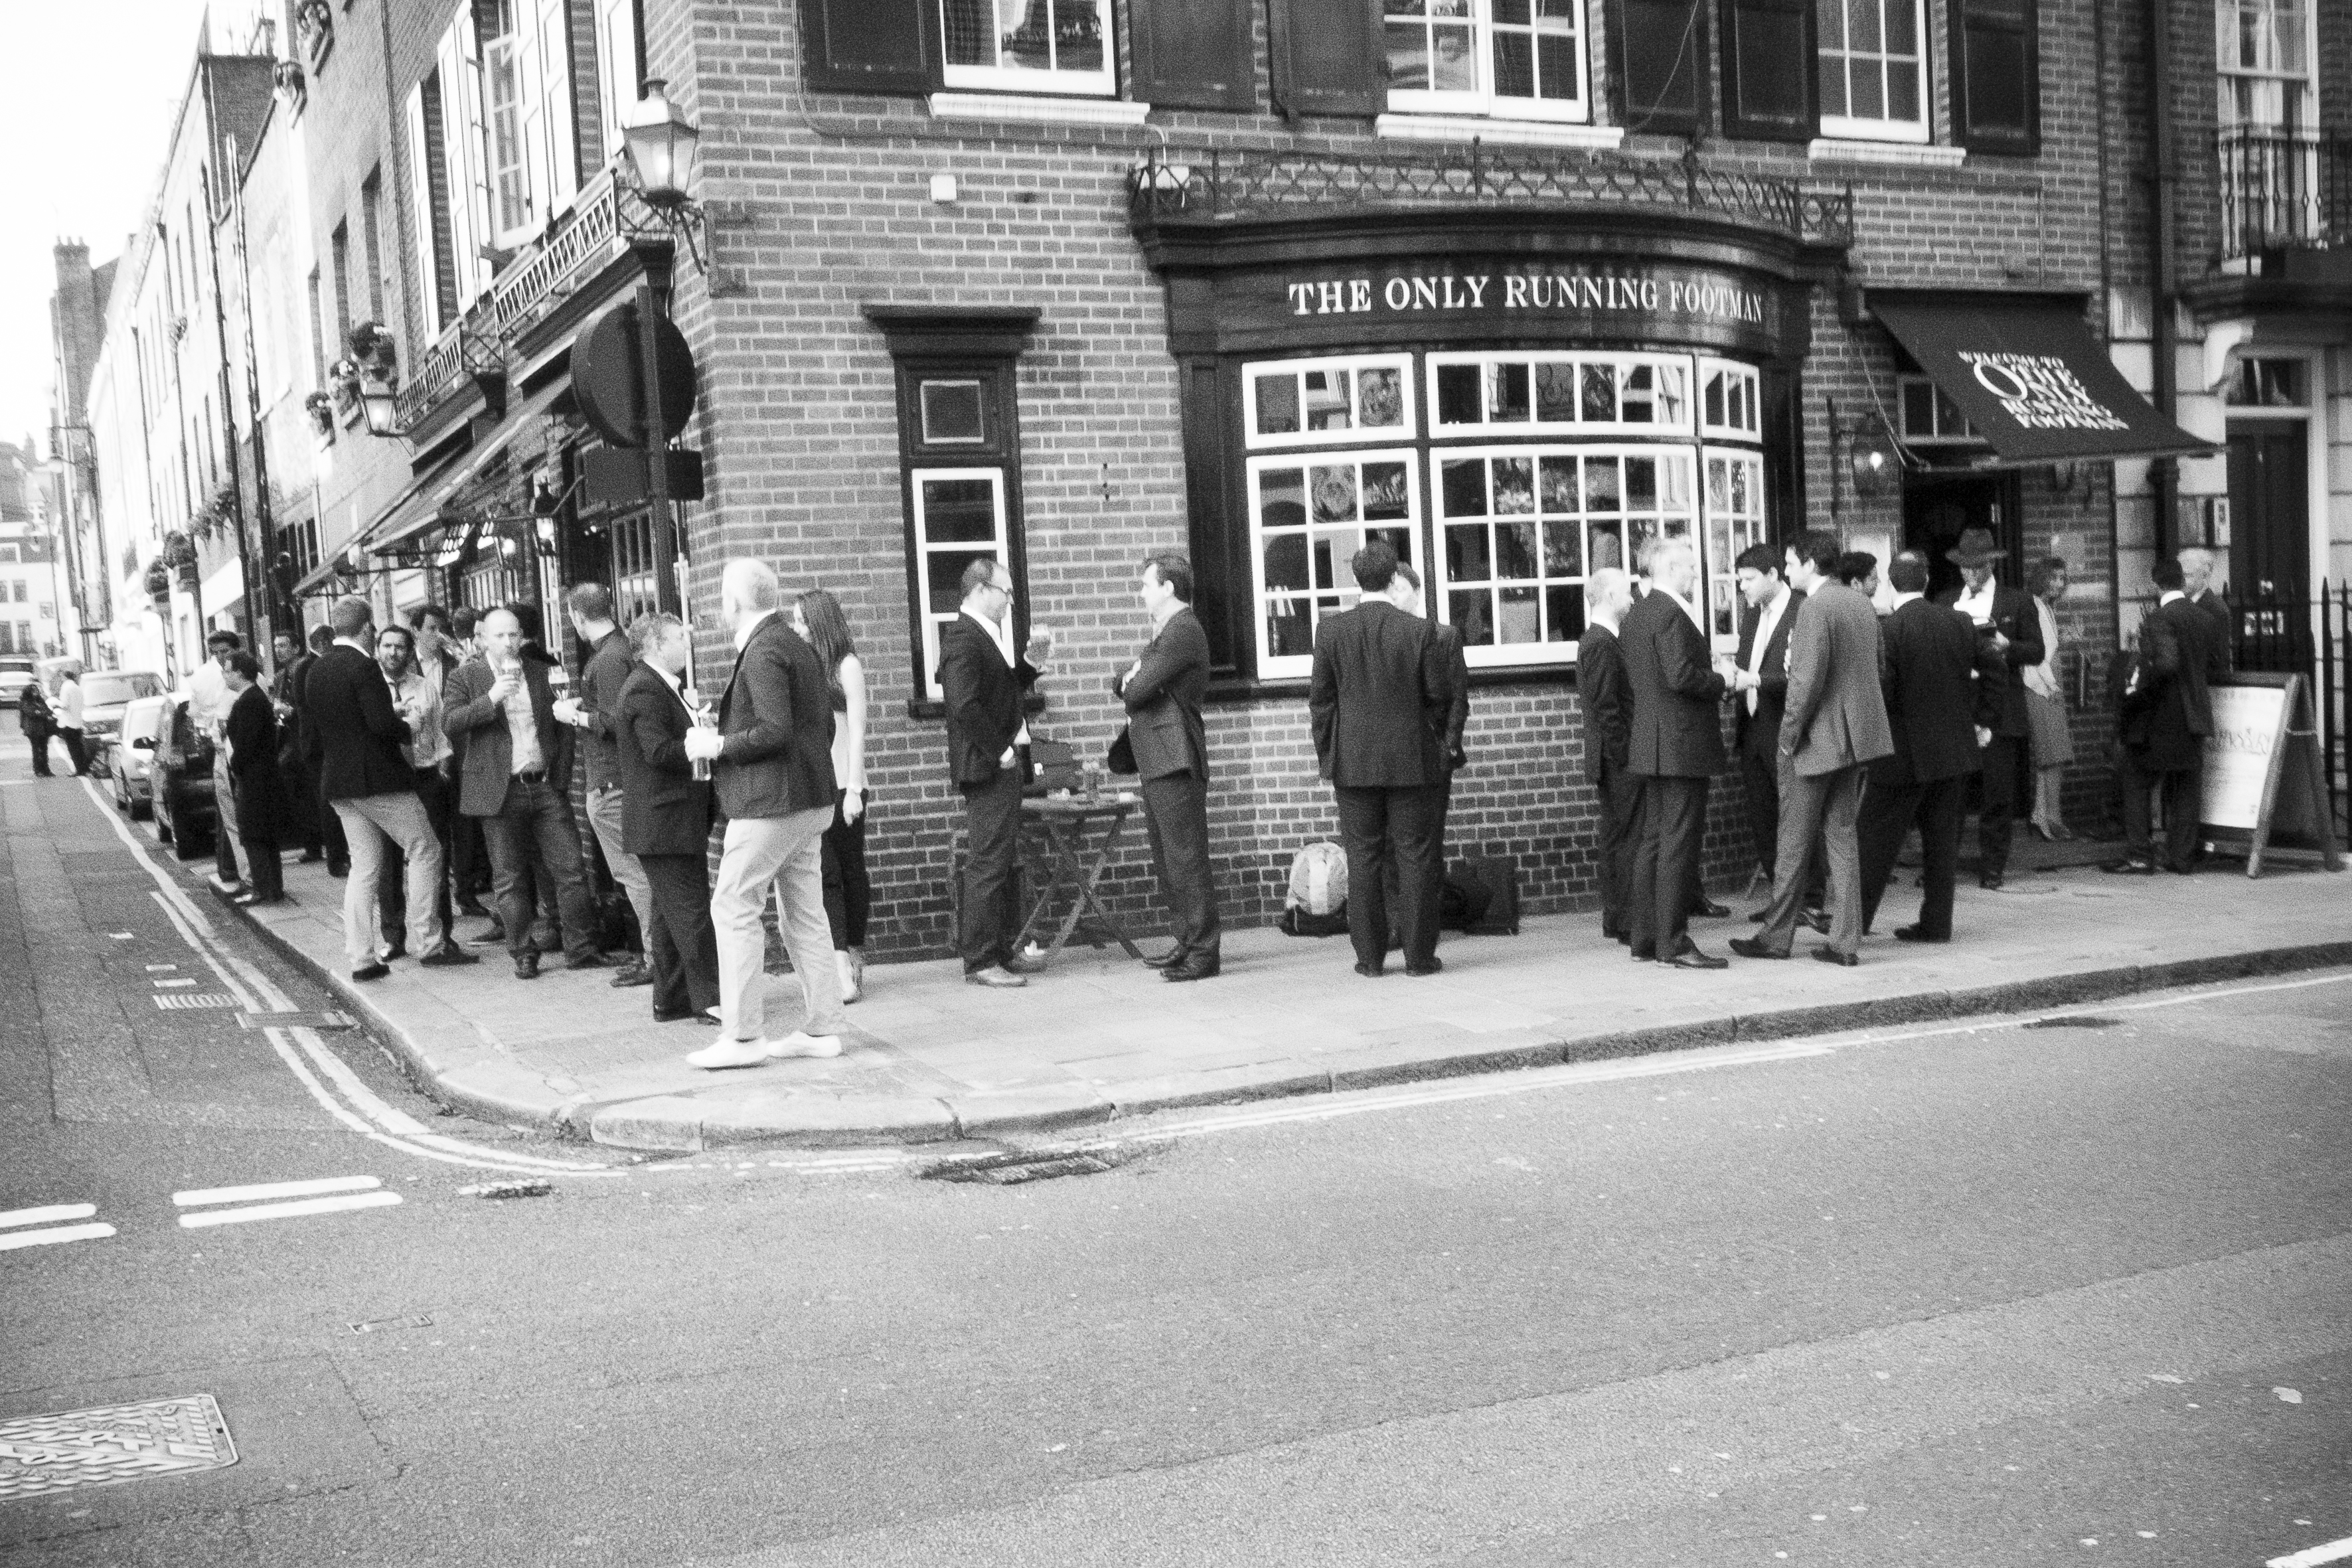
pedestrian, black and white, road, street, photography, urban, crowd, travel, fujifilm, monochrome, lane, uk, england, bw, blackandwhite, blackwhite, london, infrastructure, ngc, photograph, snapshot, noiretblanc, fuji, fujixt1, fujix, pedestrian crossing, urban area, monochrome photography